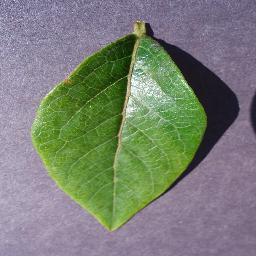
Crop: blueberry
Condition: healthy